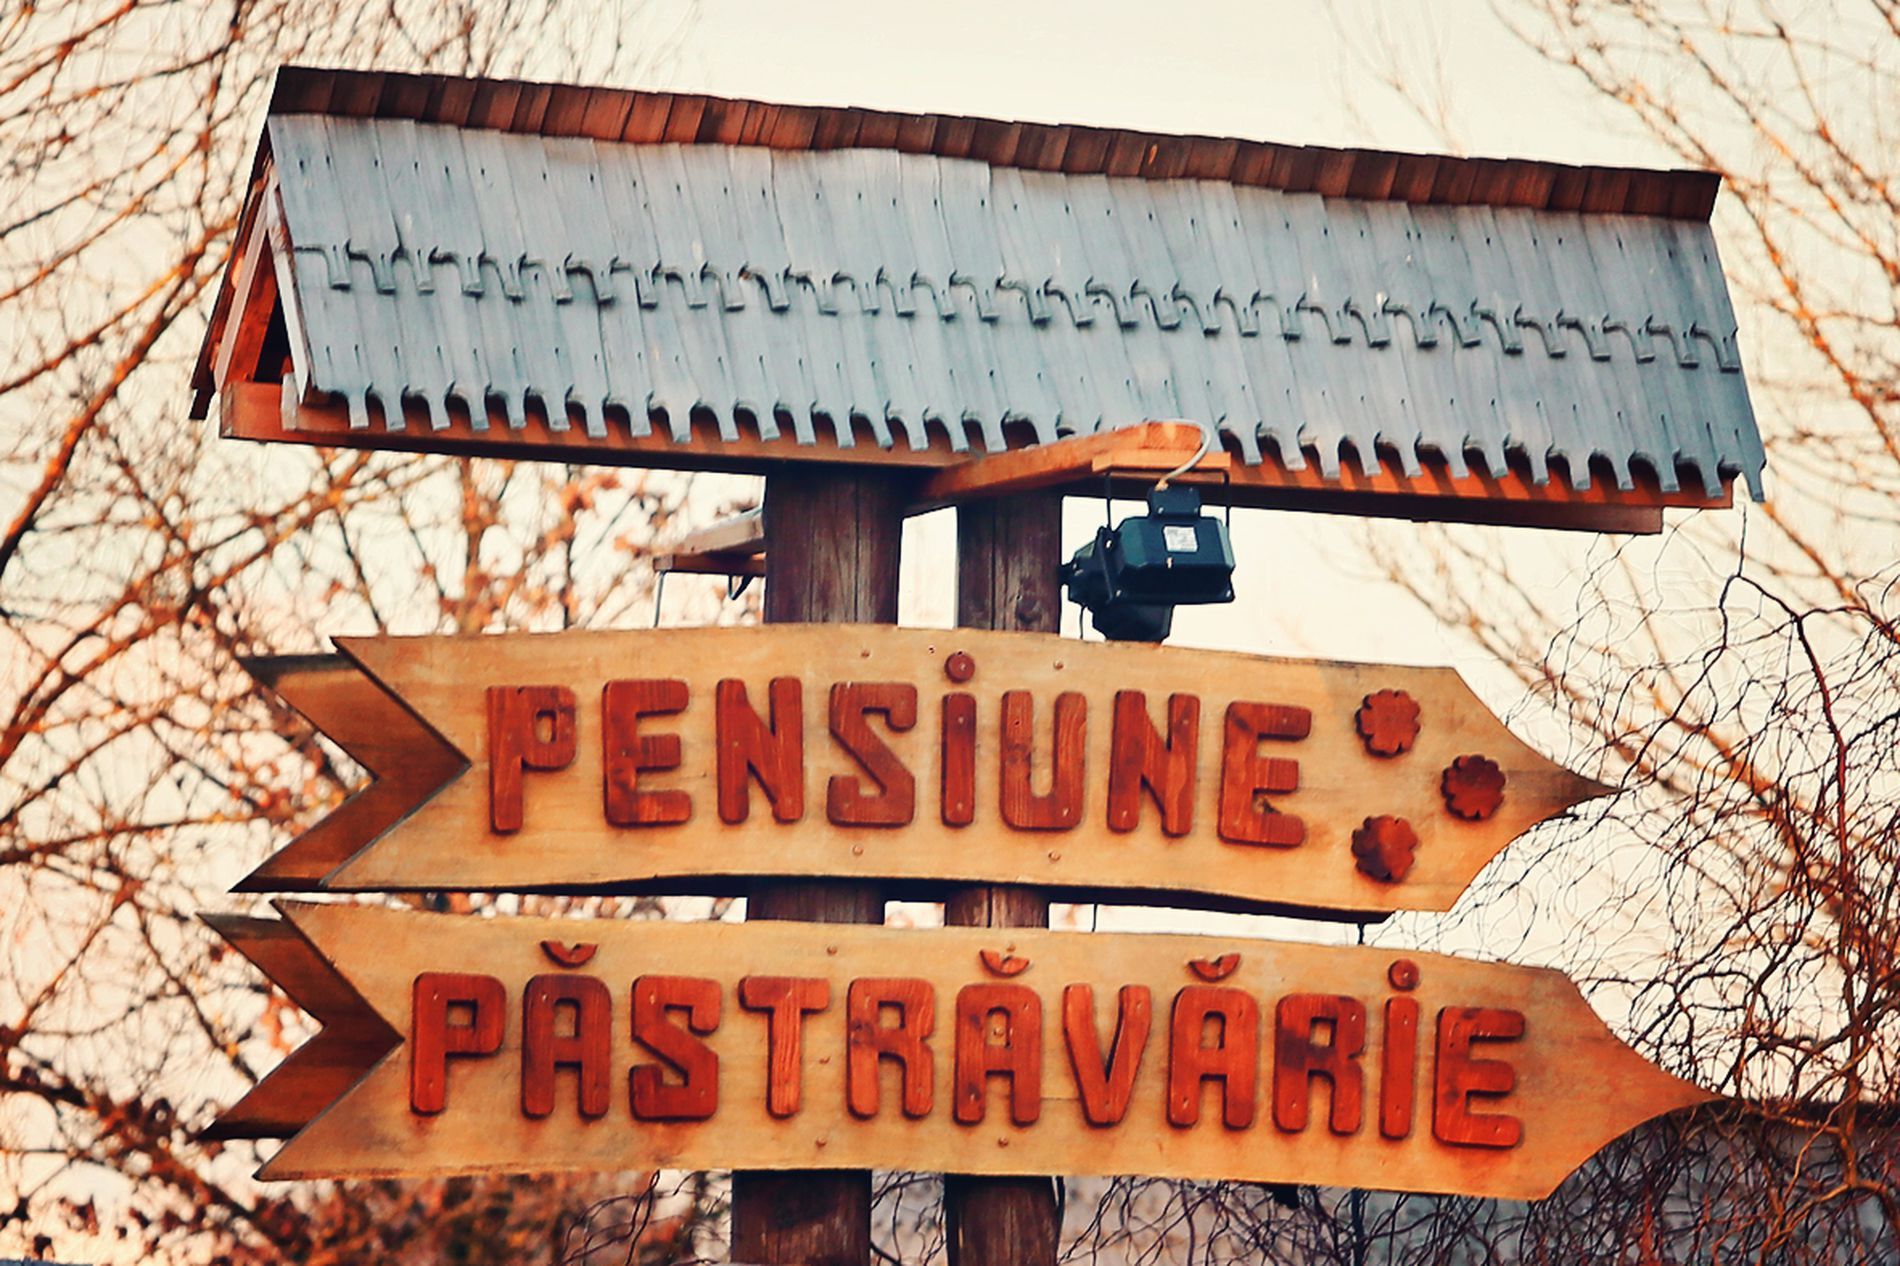
Rustic Signage
A rustic wooden signboard with red lettering stands under a small shingled roof, pointing directions
The photo is of a charming wooden signpost shot from a direct-on angle, with bright red lettering ("PENSIUNE" and "PĂSTRĂVĂRIE") written on arrow-shaped boards. The background is blurred softly with naked trees, giving the impression of a late autumn or early winter setting. The atmosphere is warm, rural, and welcoming. The dominant color scheme is warm wood, muted red, and soft pastel sky, which contributes to the rural countryside feel
Labels: Architecture, Building, Outdoors, Shelter, Sign, Symbol, Hotel, Mailbox, Nature, Indoors, Restaurant, Advertisement, Urban, Housing, Shop, Corrosion, Rust, Diner, Food, City, Road Sign, Brick, Text, Factory, Monastery, Bus Stop, Light Fixture
Camera: Canon Canon EOS 5D Mark III
Lens: EF70-200mm f/2.8L IS USM, Canon EF 70-200mm f/2.8L IS
Aperture: F8
Exposure: 1/125 sec
ISO: 400
Focal length: 200.0 mm